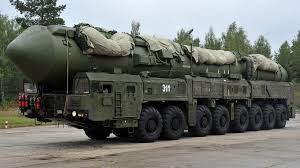
Label: Air Defense